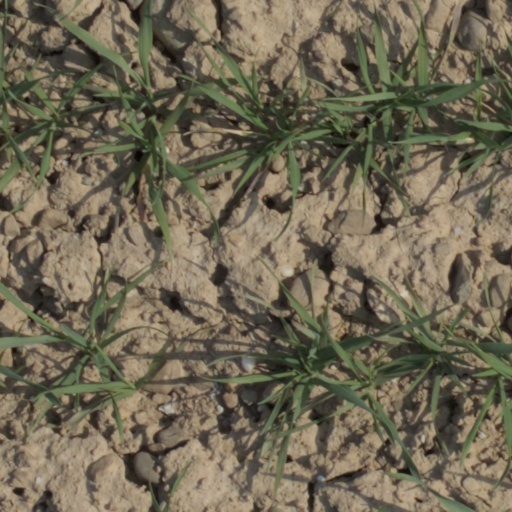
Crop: wheat